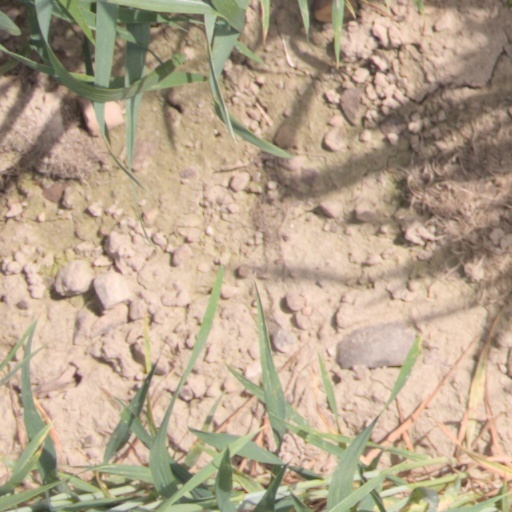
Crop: wheat